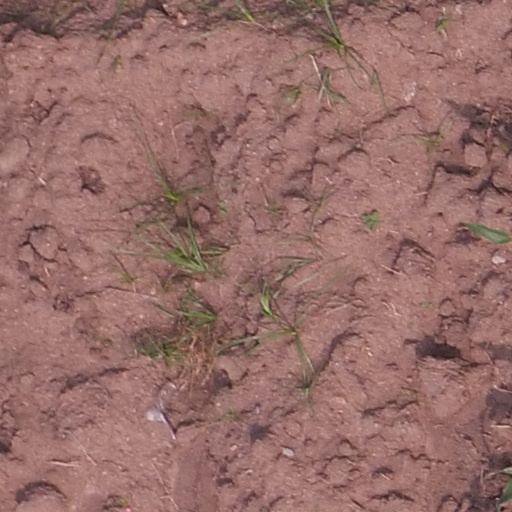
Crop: maize; corn